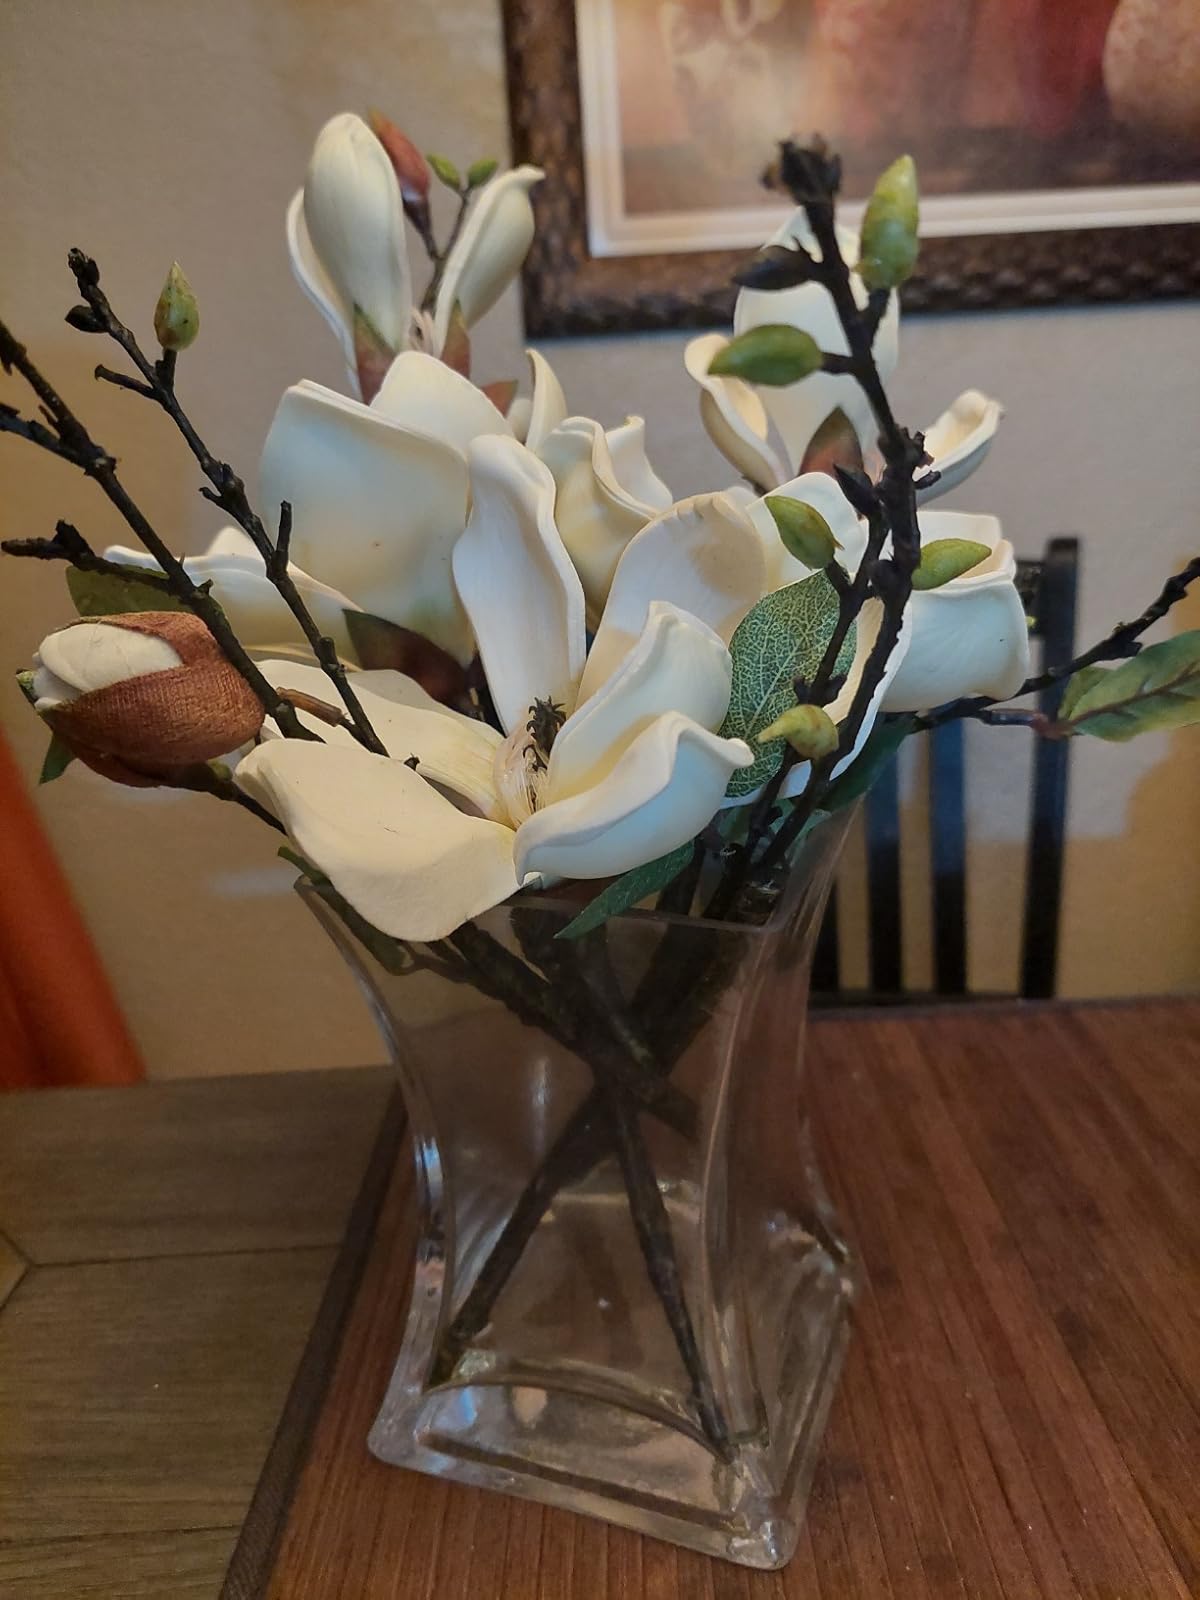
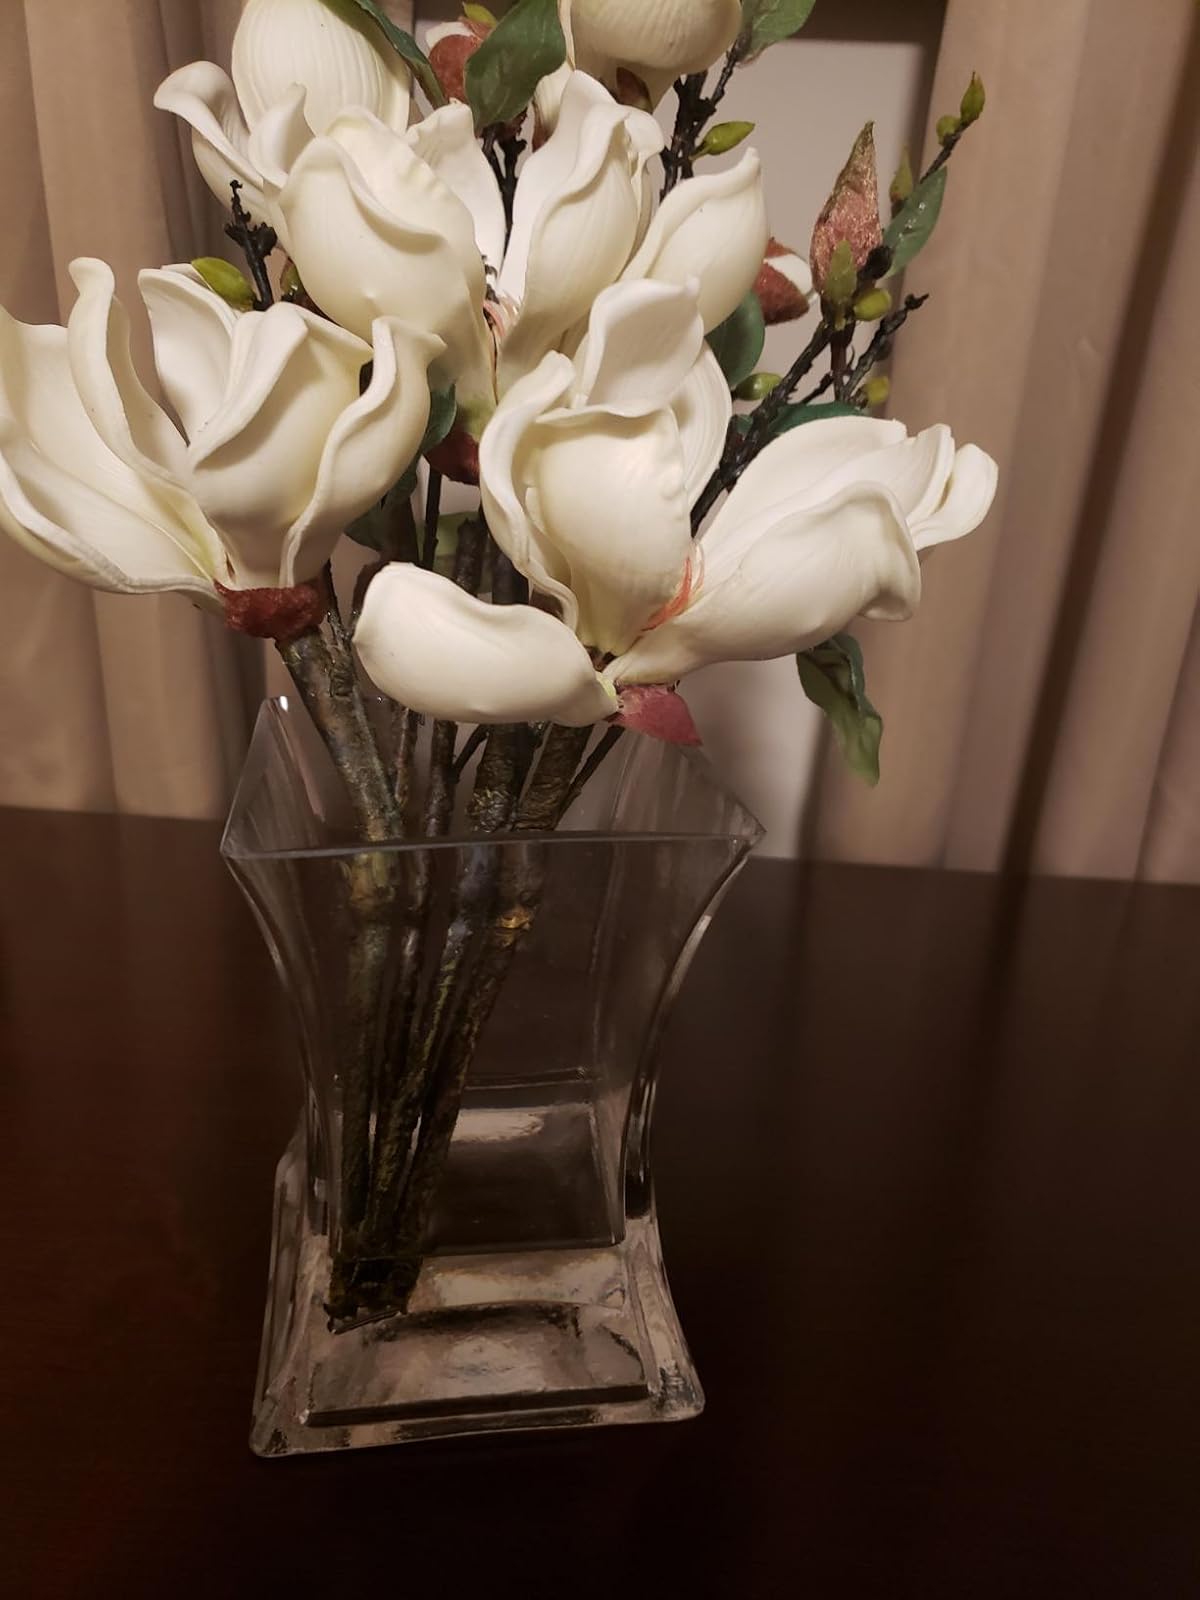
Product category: vase
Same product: yes